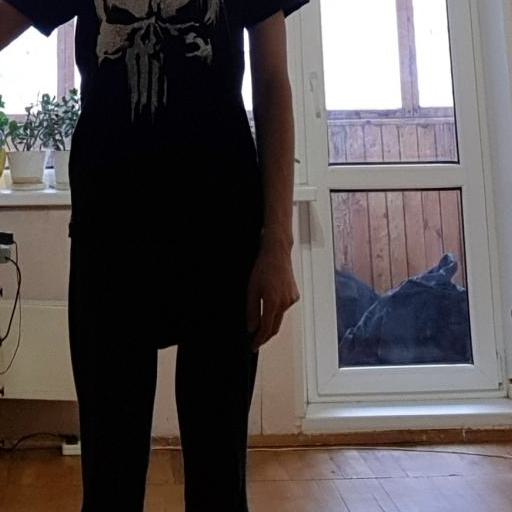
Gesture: no_gesture